Coramba, New South Wales

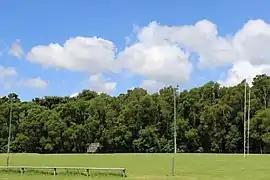
Sports field and the nature reserve.

Coramba is a small historic town north-west of Coffs Harbour in northern New South Wales, Australia. The North Coast railway passes through, and a now-closed railway station was provided from 1922.